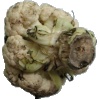
Label: cauliflower